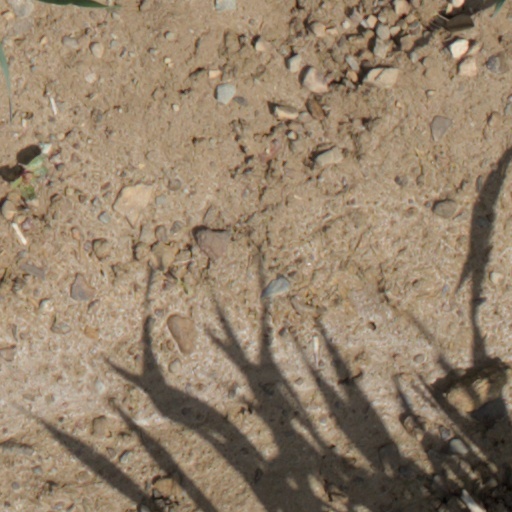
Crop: wheat